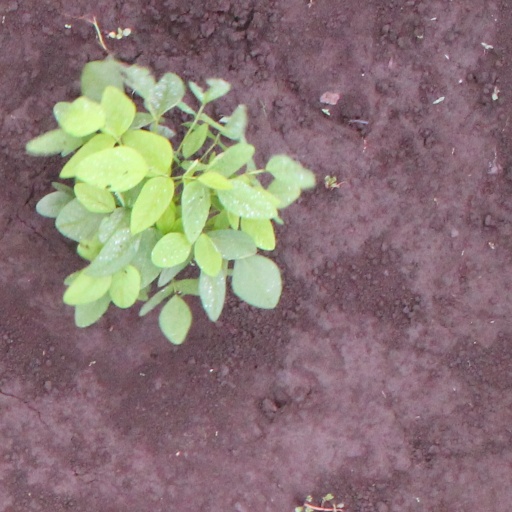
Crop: soybean